Pierre Pardoën

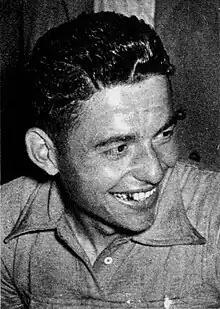

Pierre Pardoën (8 August 1930 – 17 June 2019) was a French professional racing cyclist. He rode in two editions of the Tour de France.